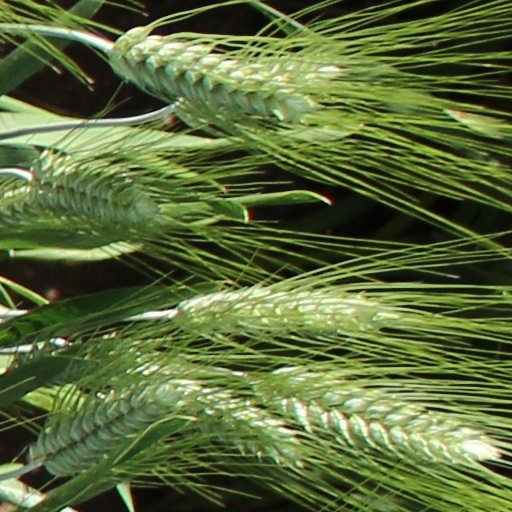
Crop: wheat